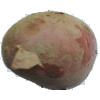
Label: Potato Red 1